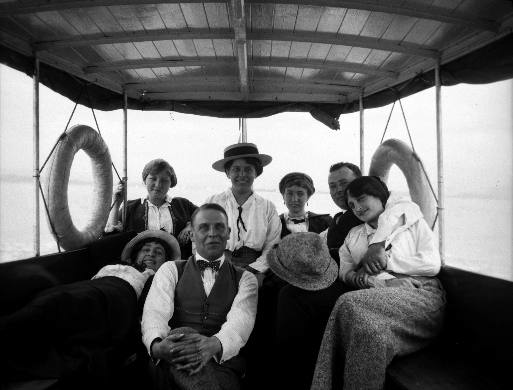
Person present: Yes